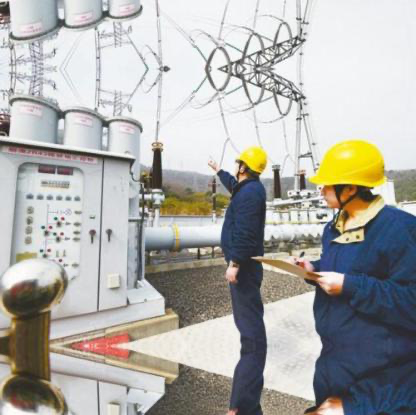
Objects in the image:
label: helmet
label: helmet